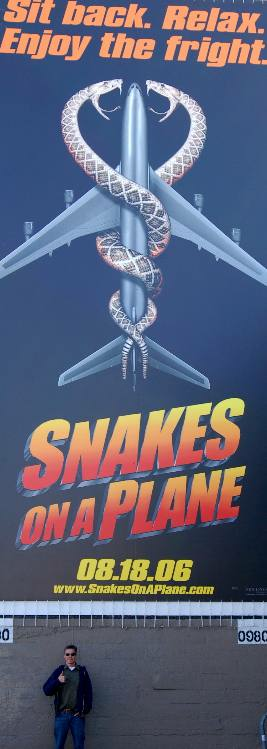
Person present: No